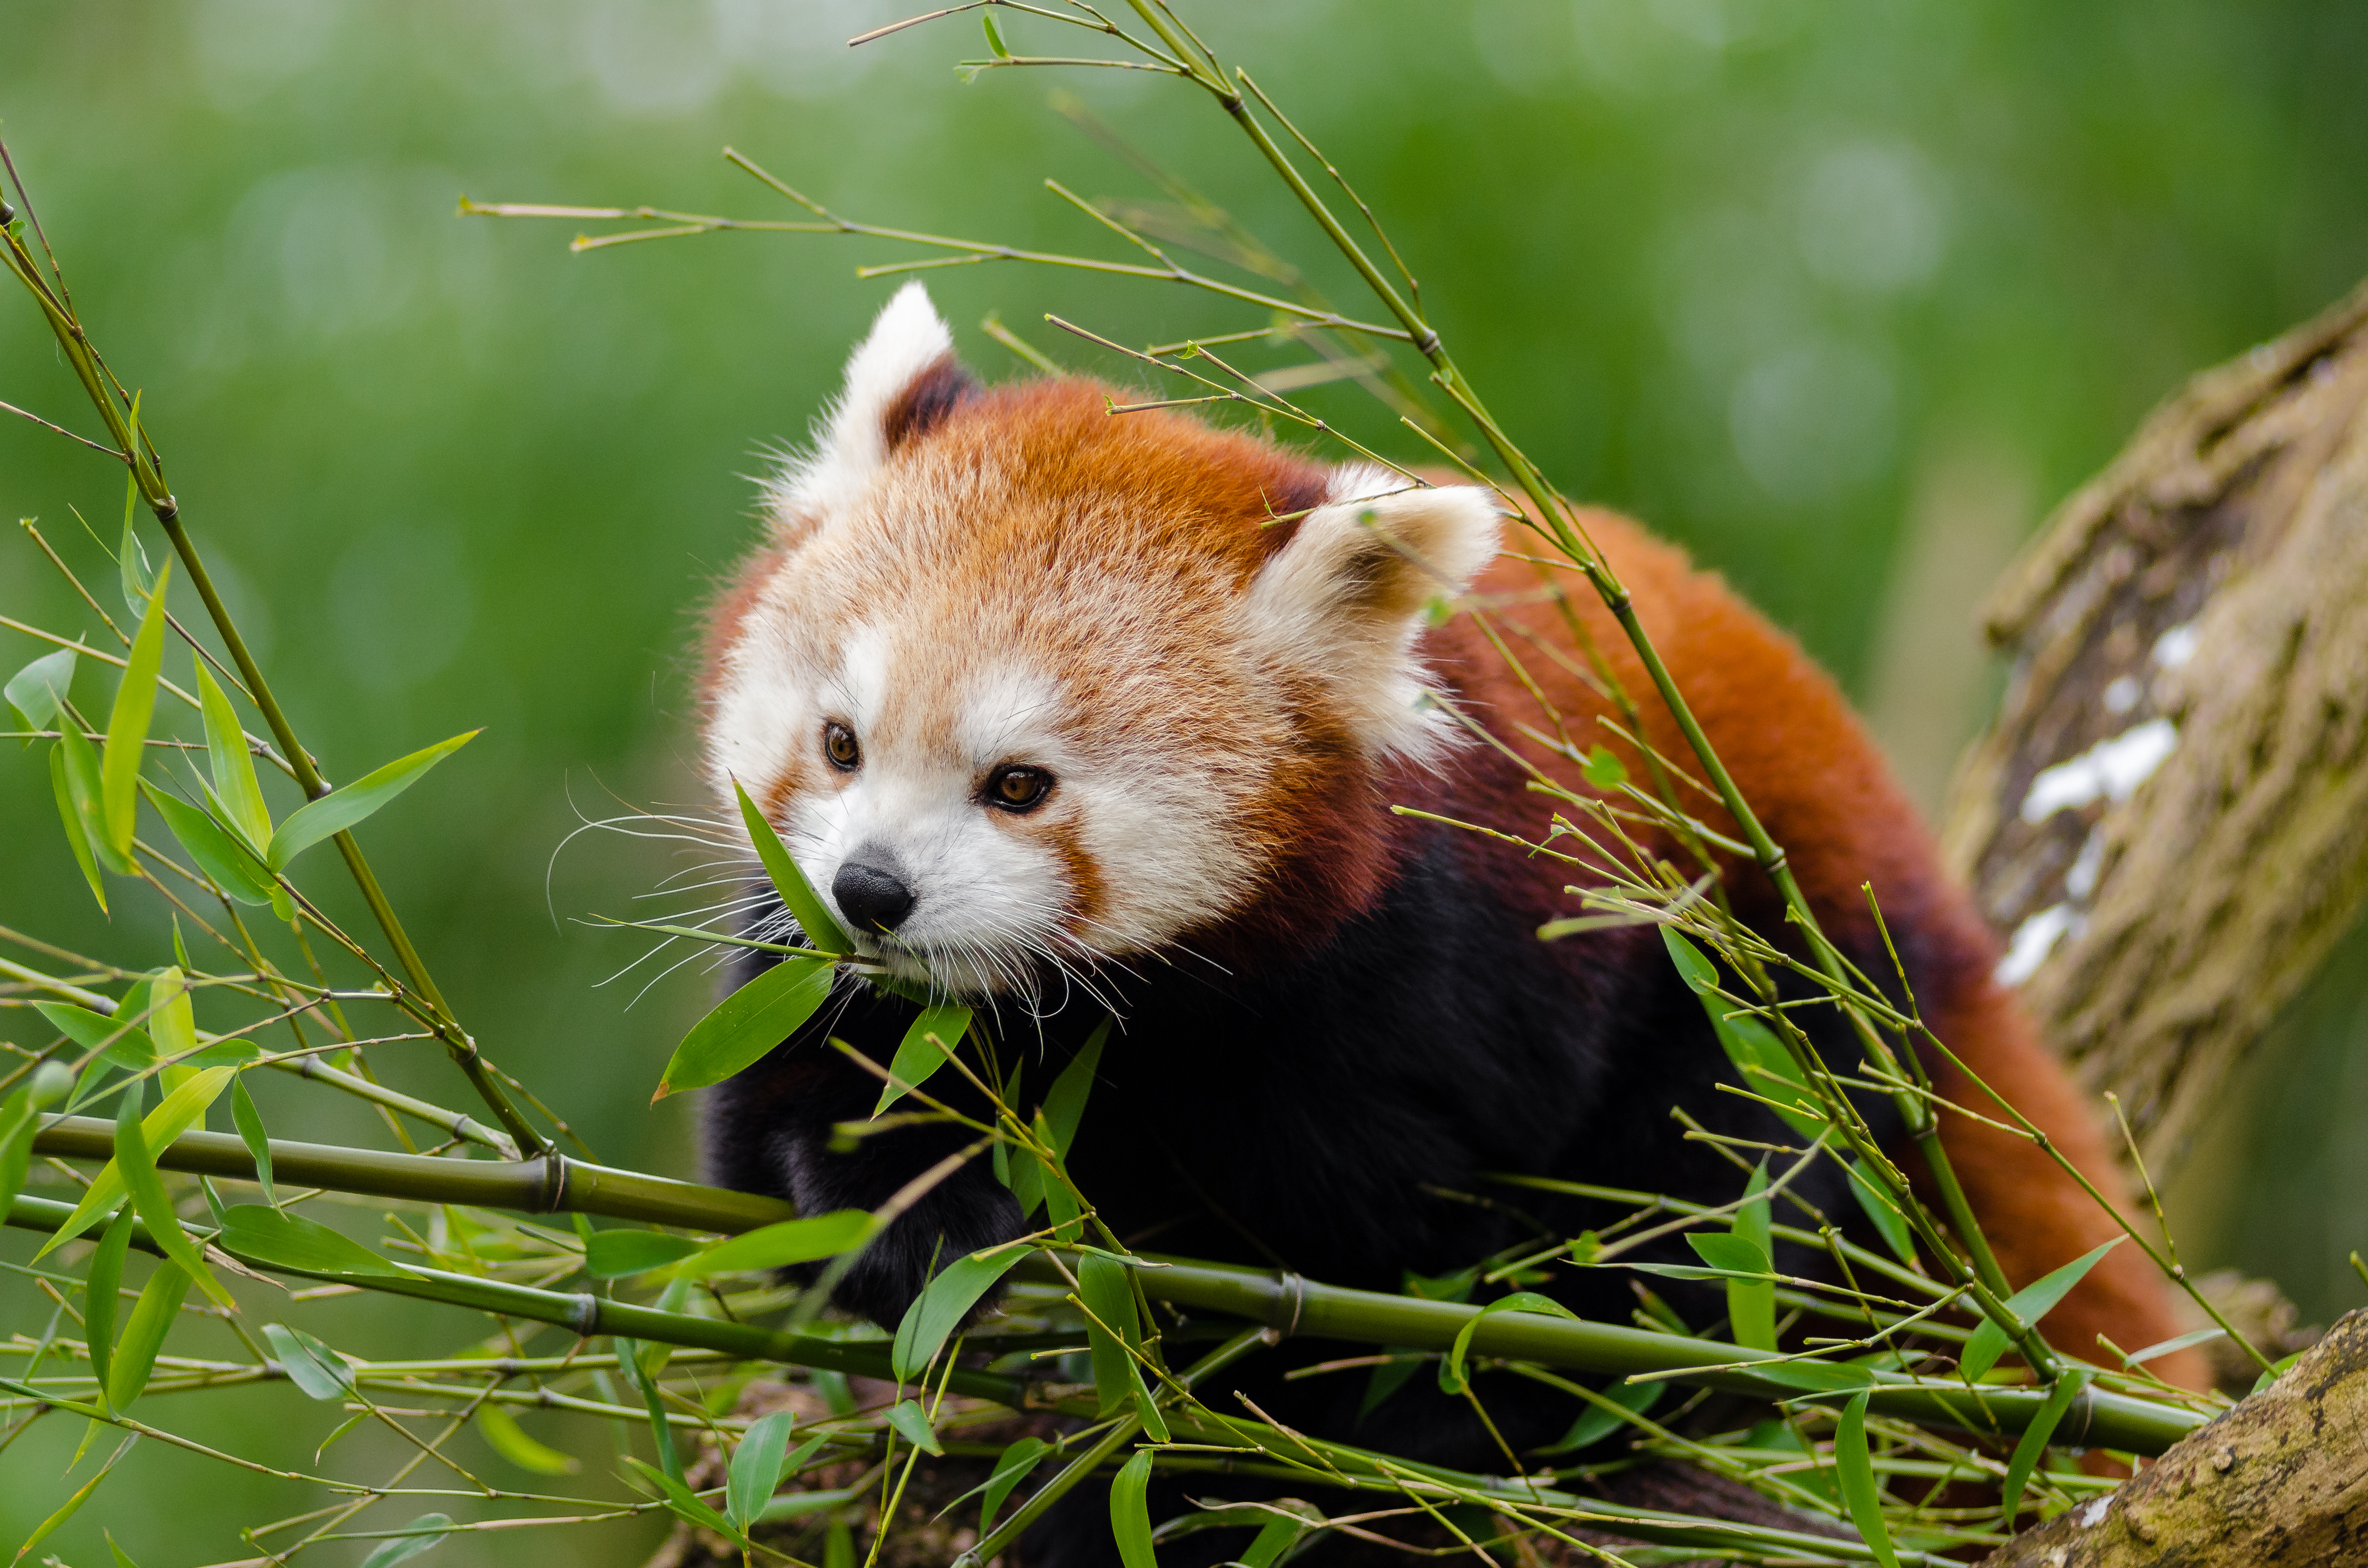
tree, nature, cold, winter, bokeh, vintage, sweet, feet, animal, cute, female, wildlife, zoo, fur, orange, young, green, high, red, foot, mammal, nikon, fauna, red panda, panda, 2015, face, nose, whiskers, paw, tail, animals, ears, endangered, vertebrate, germany, deutschland, natur, paws, tier, iso, fell, gesicht, baum, adorable, bamboo, d7000, roter, kleiner, niedlich, sues, suess, species, bedrohte, tierart, tierpark, weiblich, jungtier, jung, ohren, schwanz, nase, bedroht, ailurus, fulgens, mozilla, firefox, wochenende, weekend, kalt, gr n, s s